Programme for Rebuilding and Improving Existing Schools

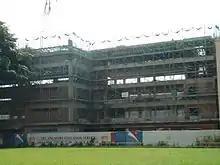
A school building at Aljunied, being constructed under PRIME.

Programme for Rebuilding and IMproving Existing schools (PRIME) is a programme initiated by the Ministry of Education in 1999 to upgrade and rebuild school buildings in Singapore.